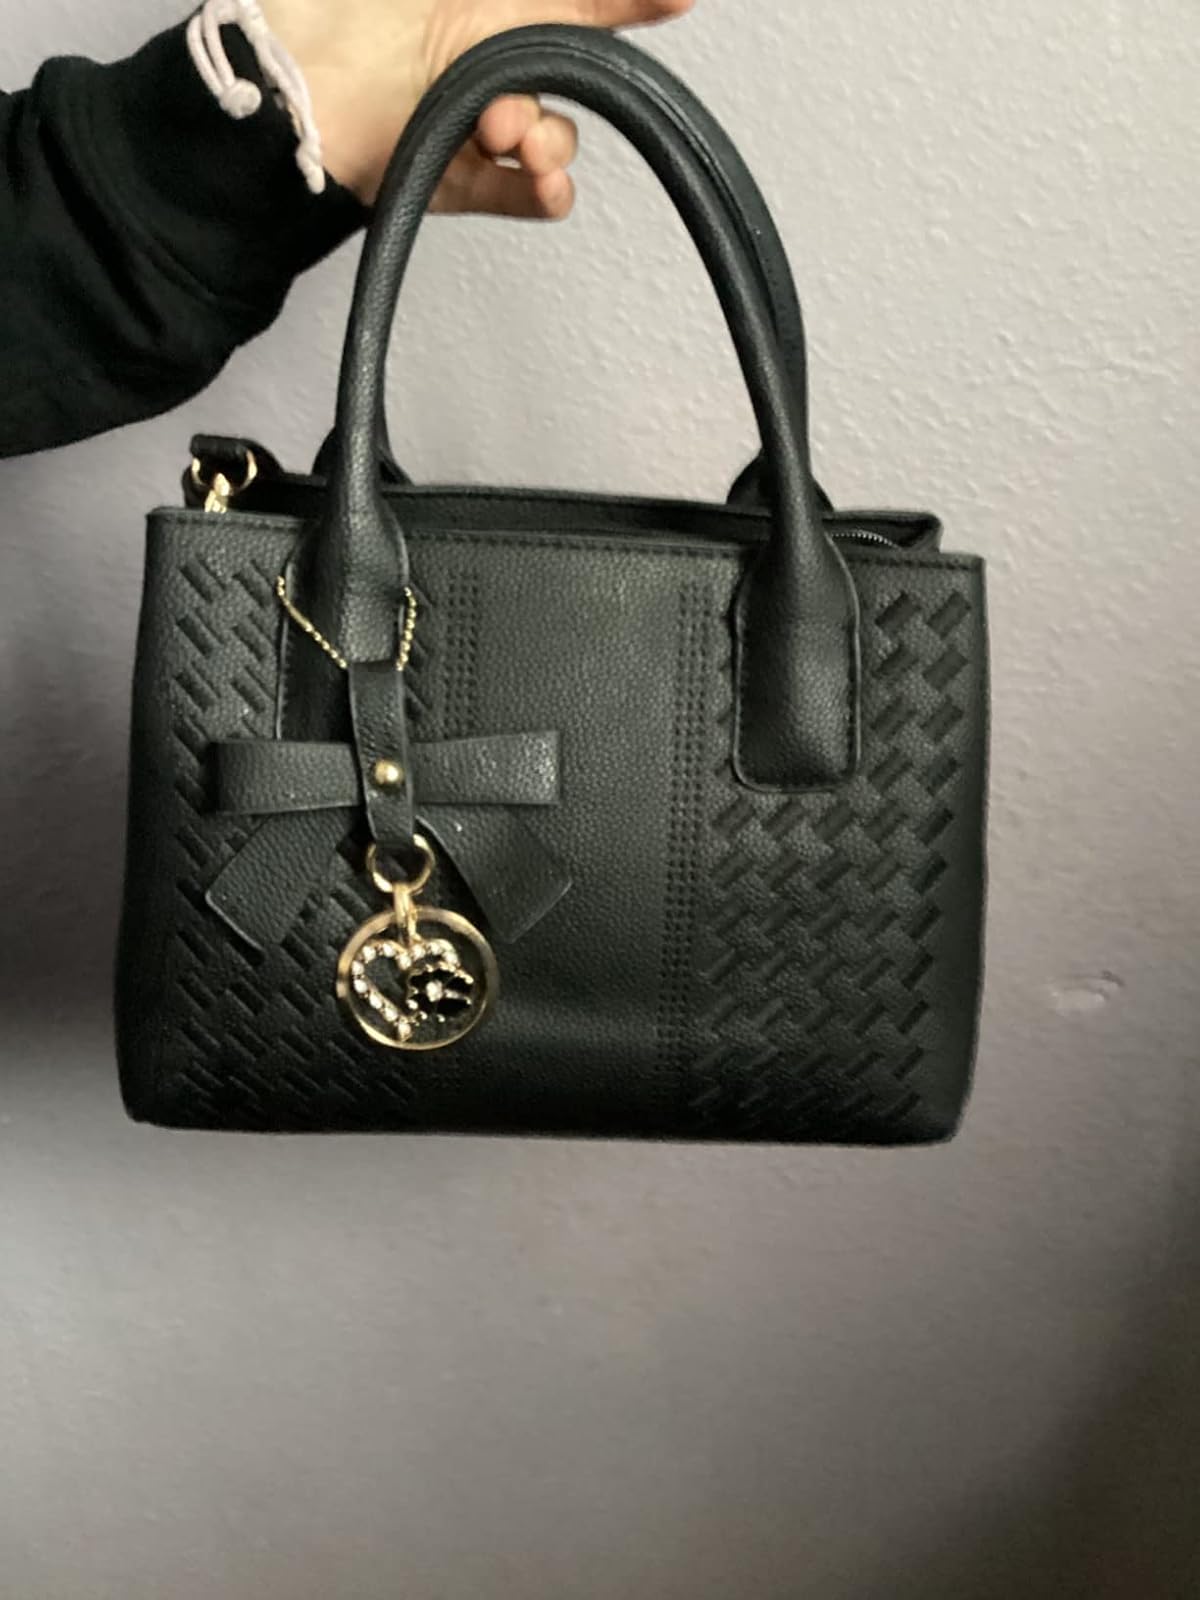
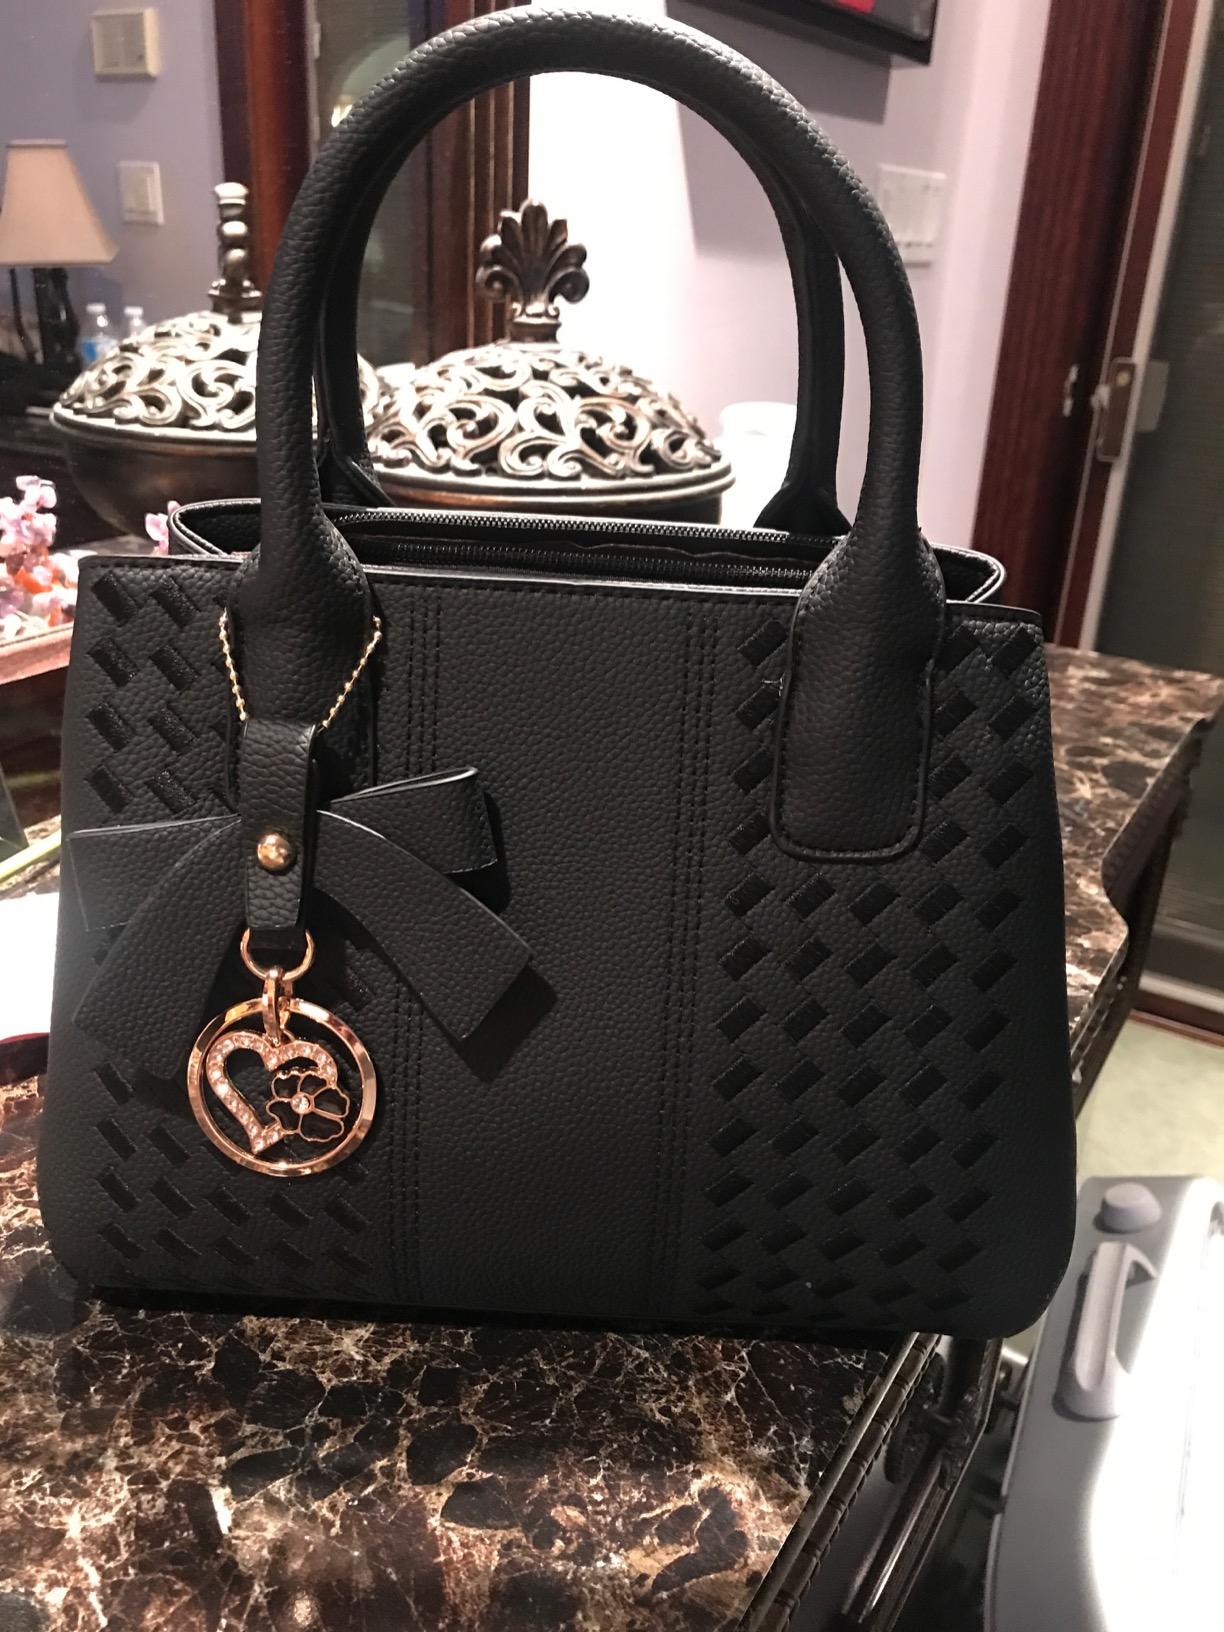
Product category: accessories_handbag
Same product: yes